Weeping Willow (film)

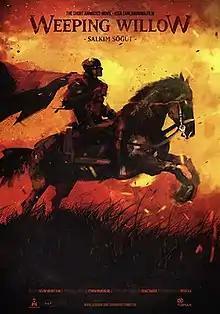
Film poster

Weeping Willow is a 2014 Turkish animated short film directed by Ethem Onur Bilgiç, and produced by Mimar Sinan Fine Arts University. It is an animated free adaption of the Nâzım Hikmet poem, "Salkımsöğüt".